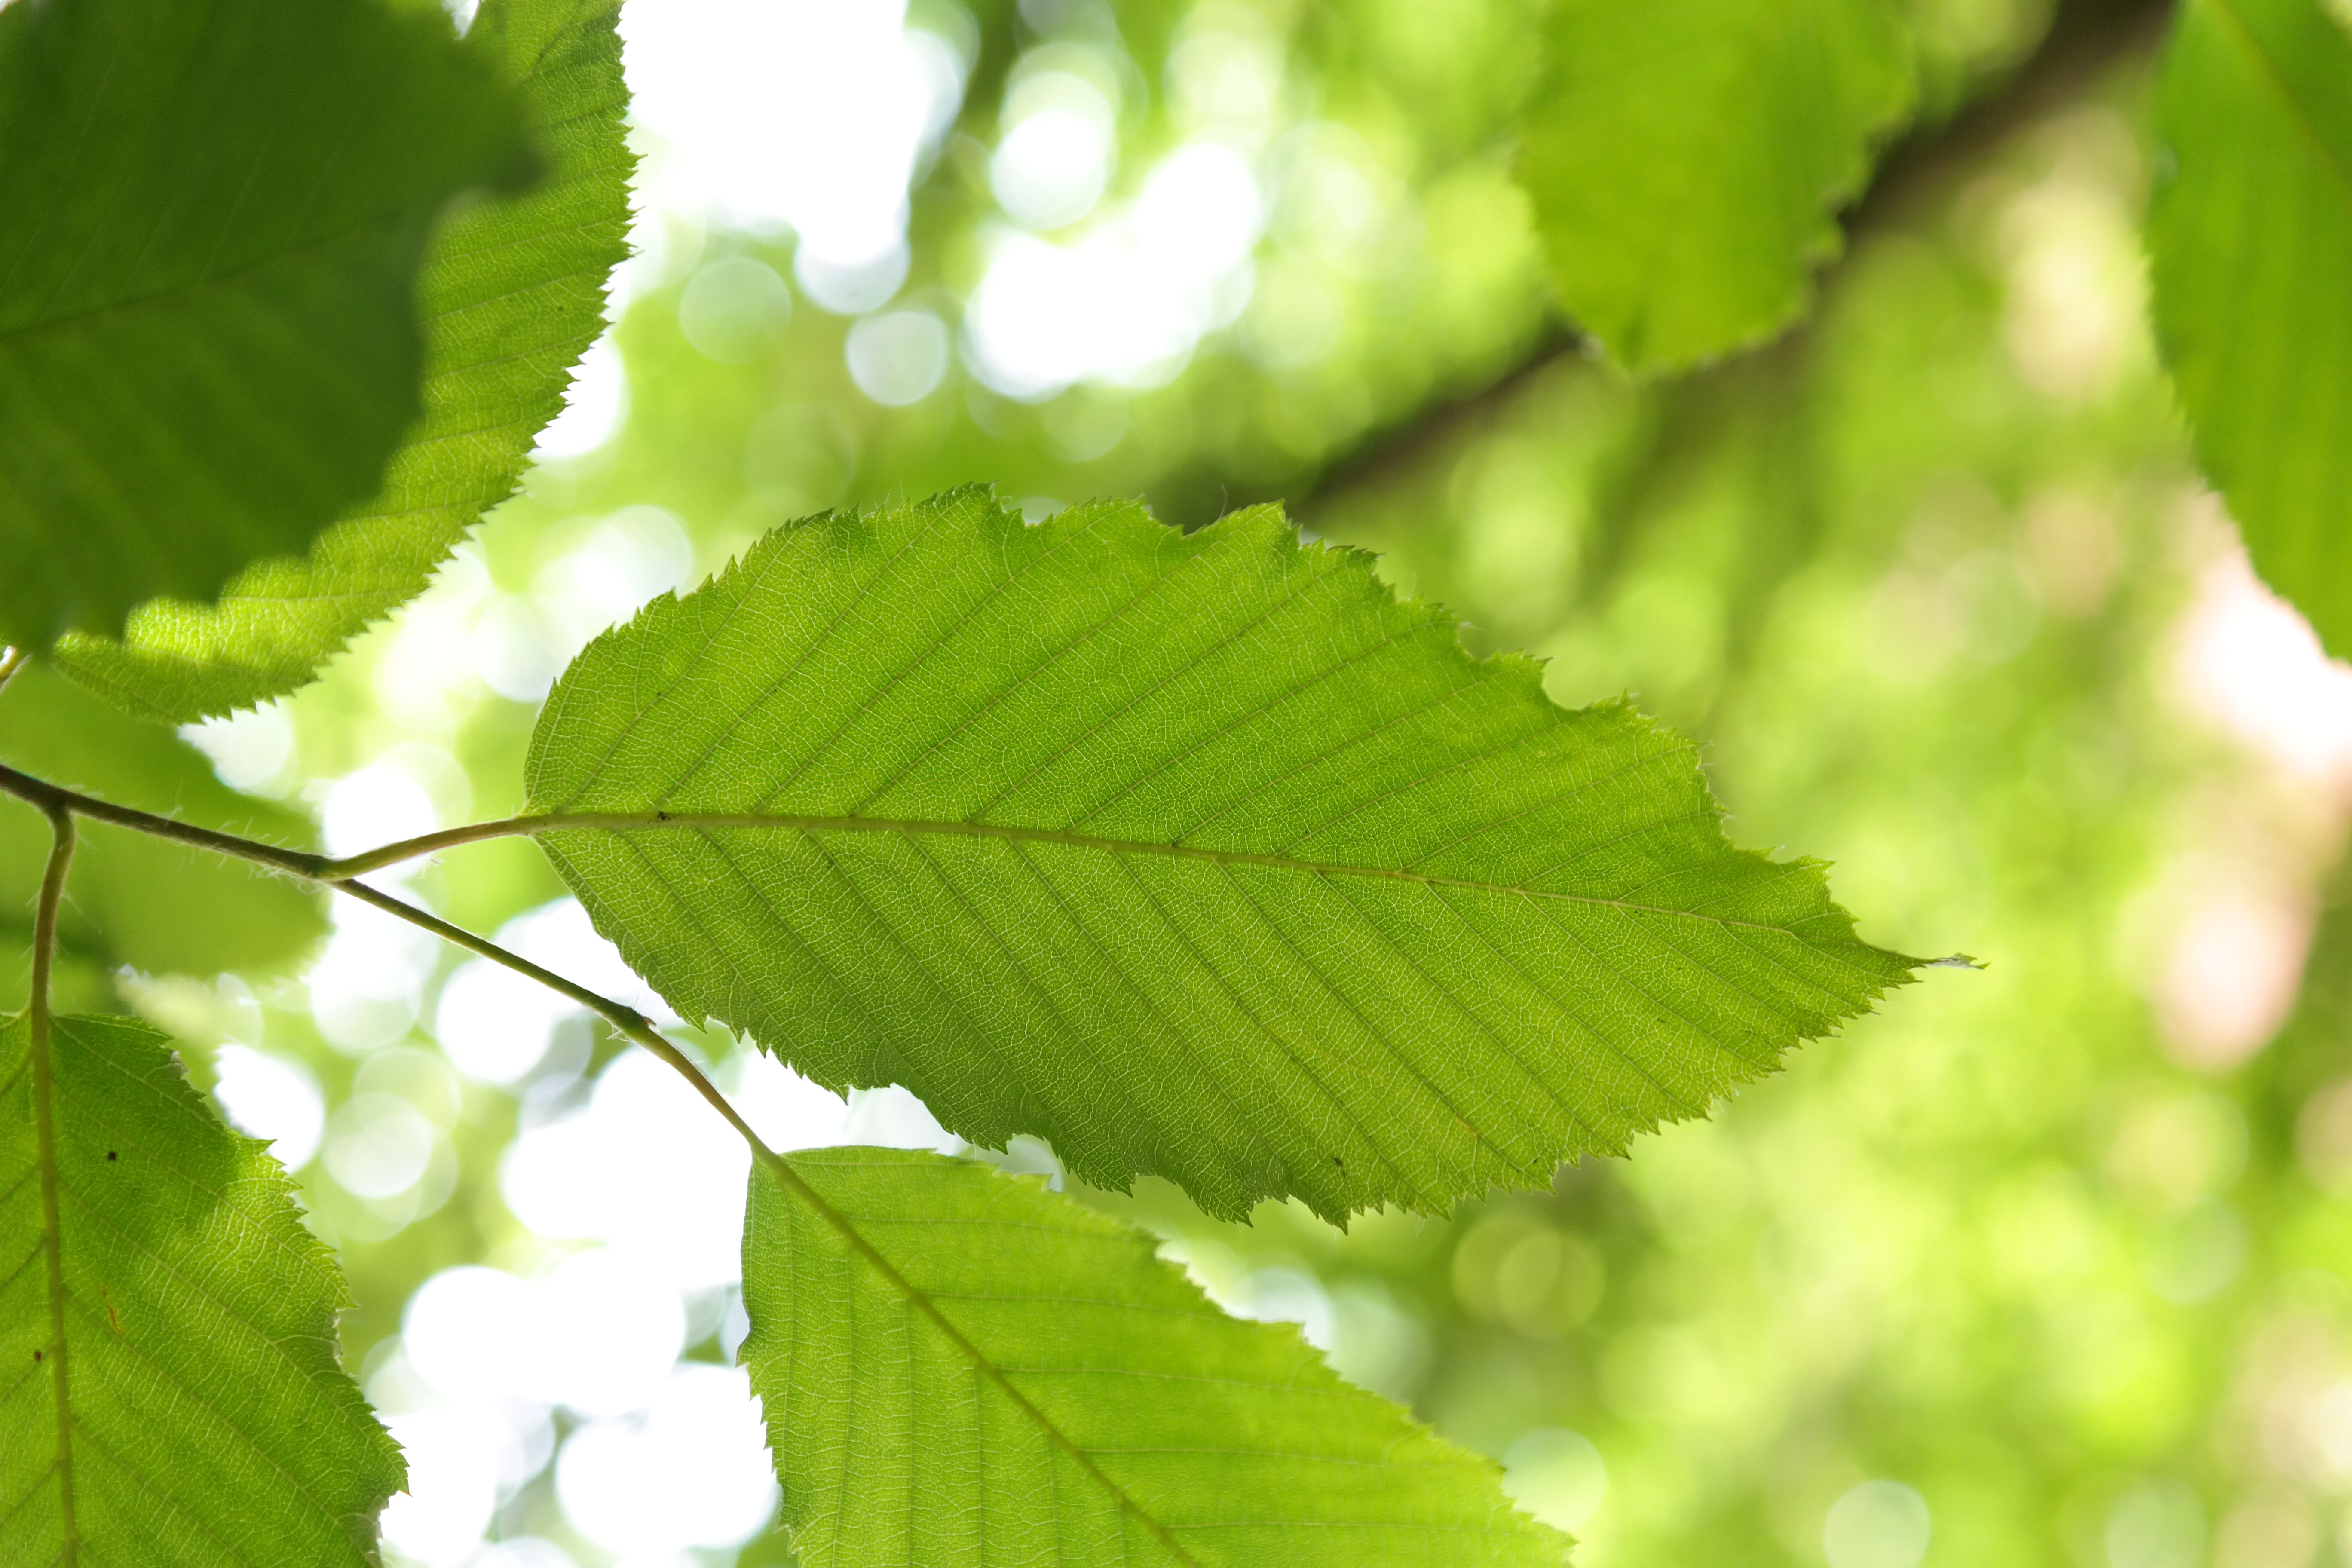
tree, branch, plant, sunlight, leaf, flower, green, produce, botany, deciduous, betulaceae, flowering plant, hornbeam, birch greenhouse, carpinus betulus, plant stem, woody plant, land plant, white beech, horn tree